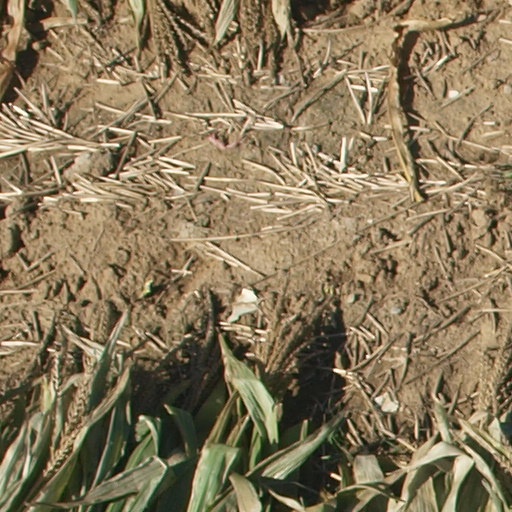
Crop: maize; corn